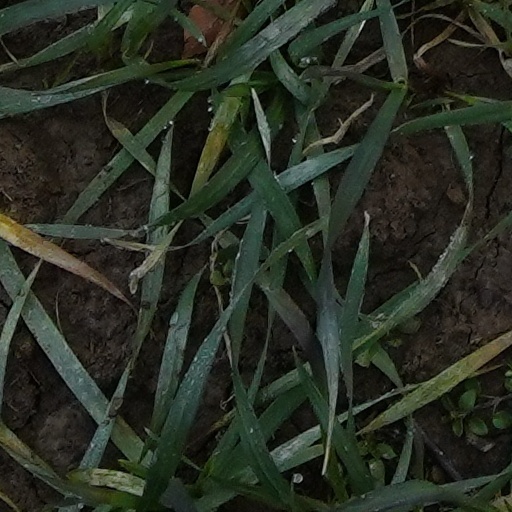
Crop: wheat